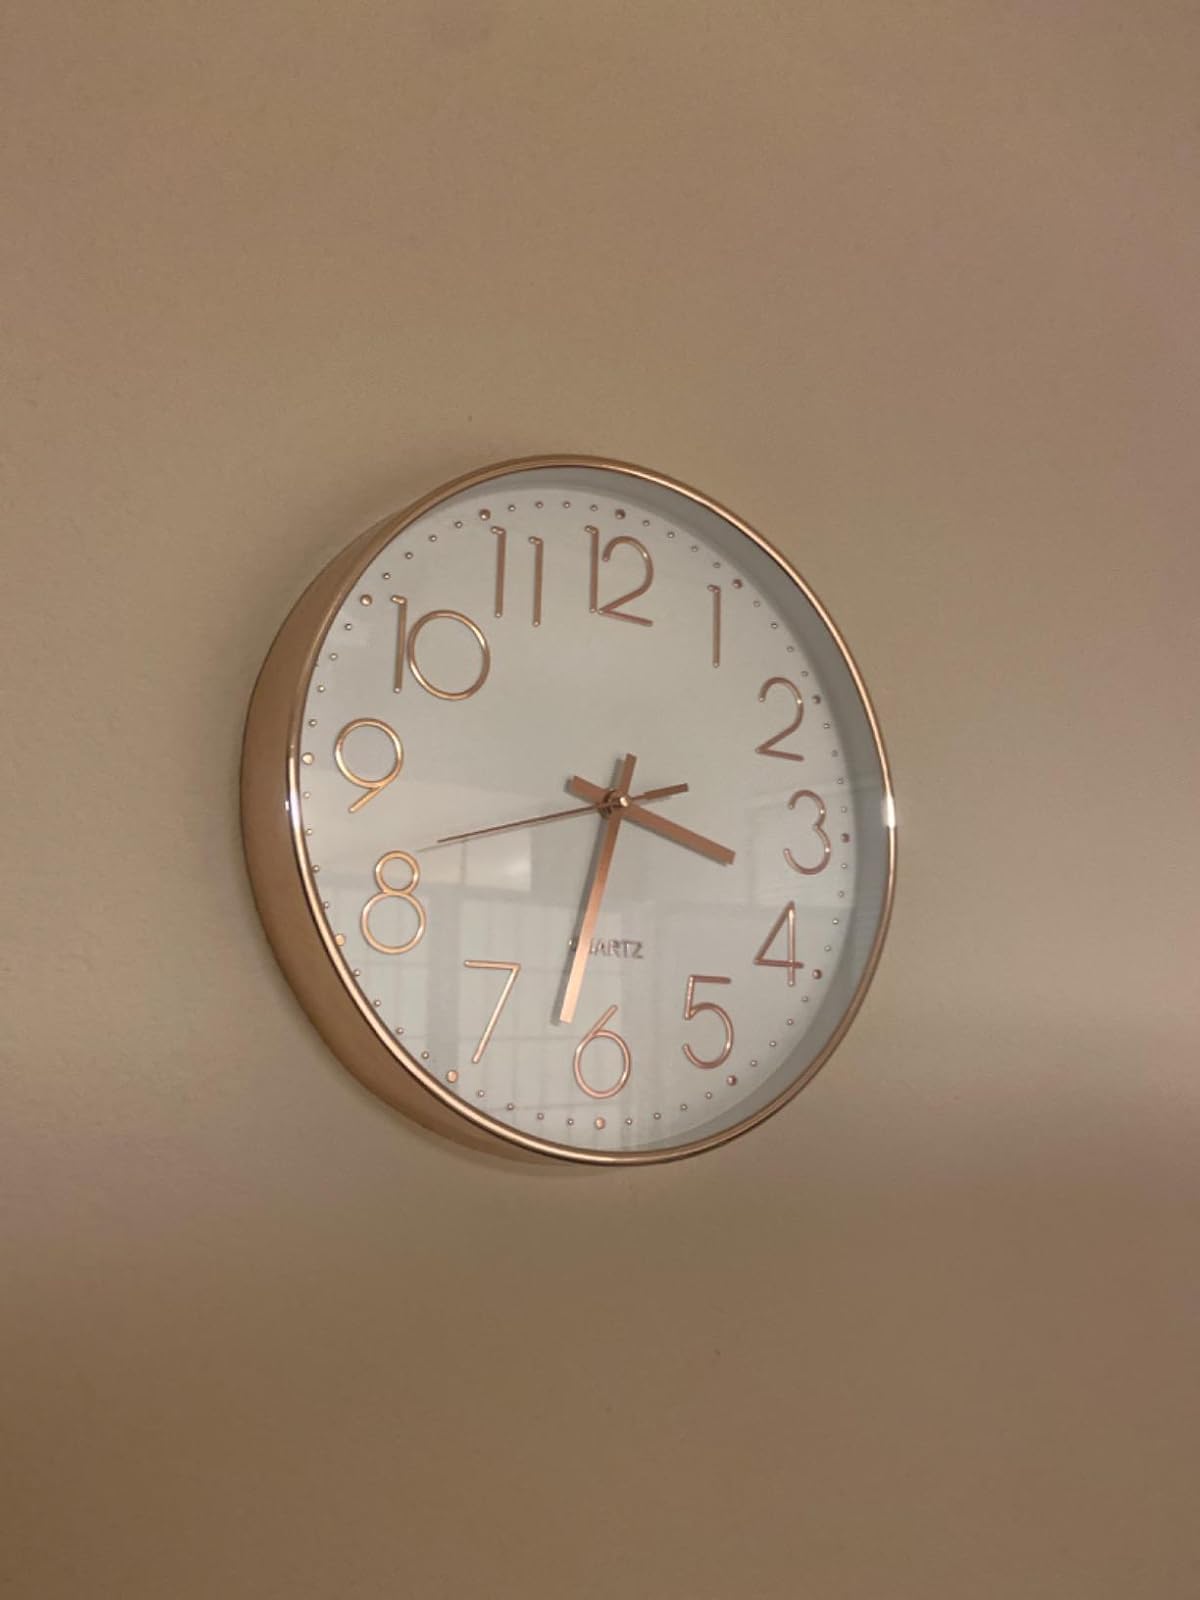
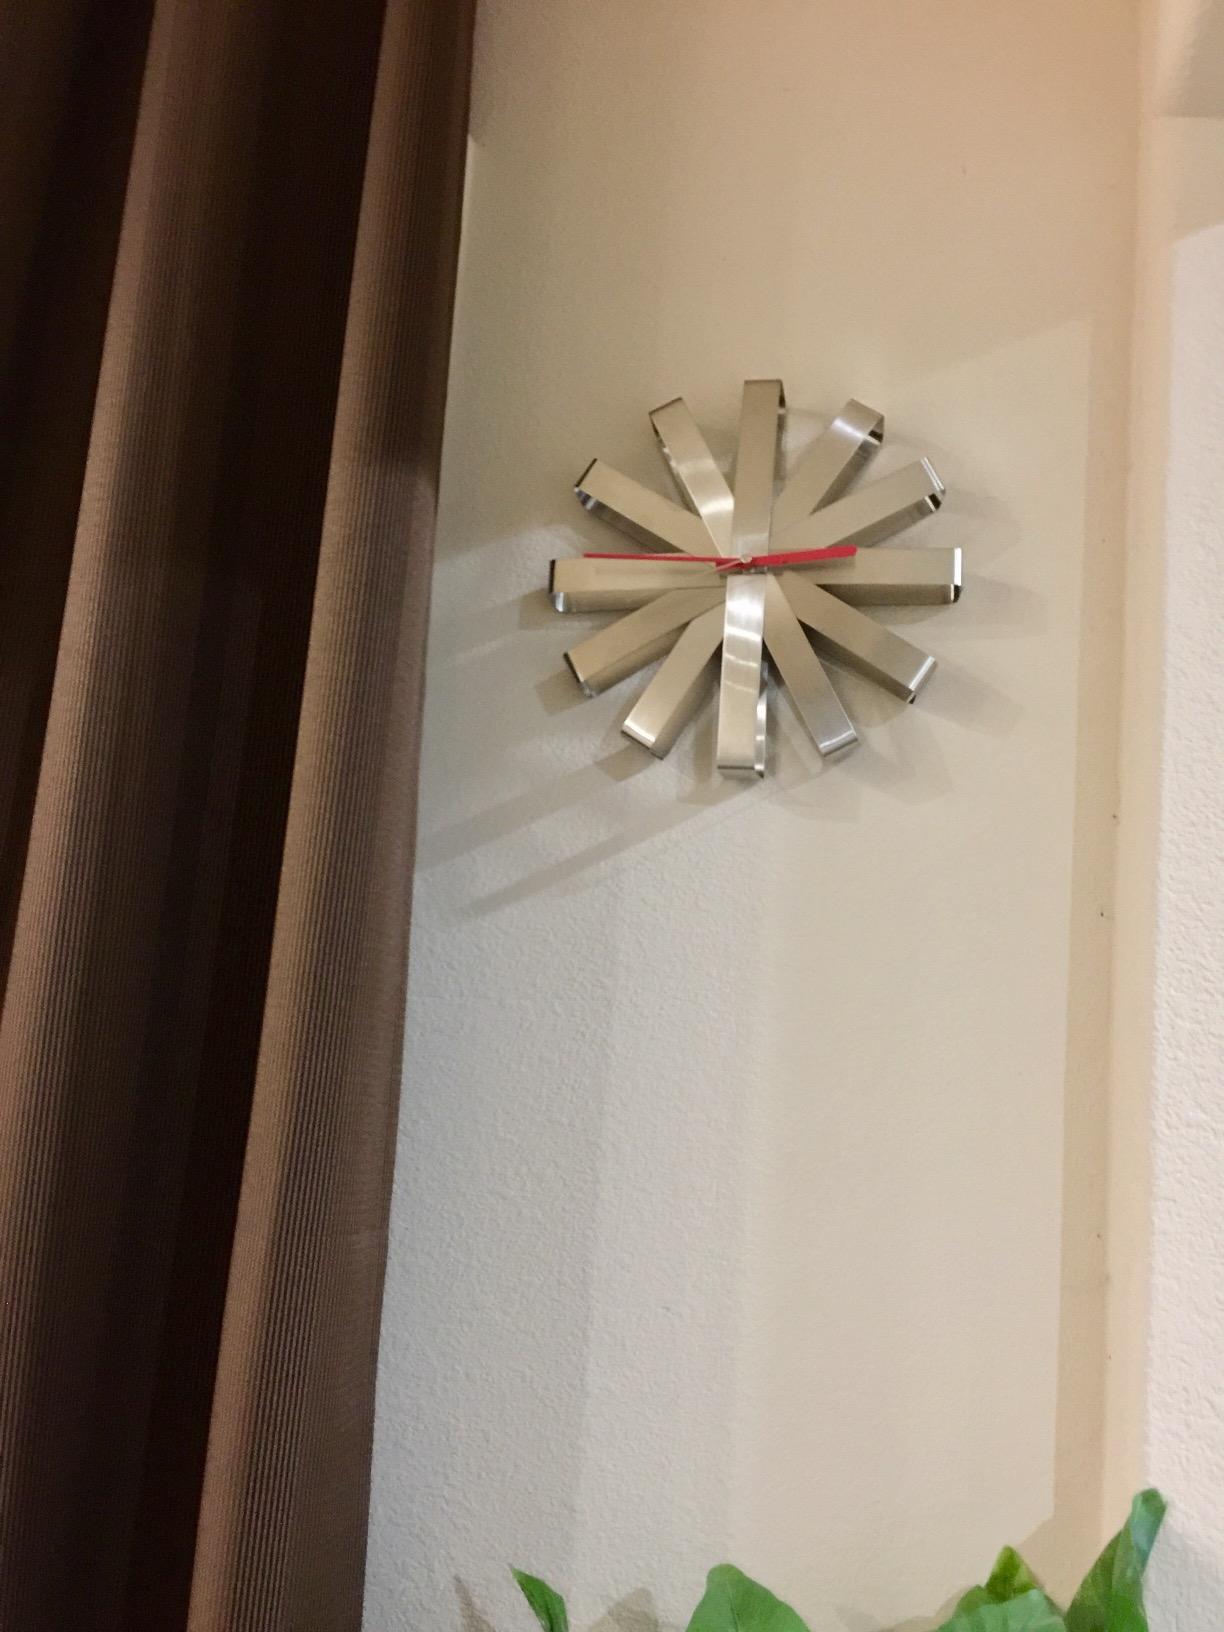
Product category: clock
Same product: no